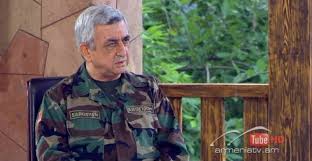
Label: Iskander